Apennine Mountains

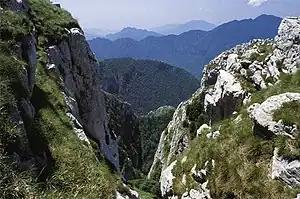
The Monti Picentini, in the Campanian Apennines

Other features between the western and central ranges are the plain of Rieti, the valley of the Salto, and the Lago Fucino; while between the central and eastern ranges are the valleys of Aquila and Sulmona. The chief rivers on the west are the Nera, with its tributaries the Velino and Salto, and the Aniene, both of which fall into the Tiber. On the east there is at first a succession of small rivers which flow into the Adriatic, from which the highest points of the chain are some 20km distant, such as the Tronto, Tordino, Vomano and others. The Pescara, which receives the Aterno from the north-west and the Gizio from the south-east, is more important; and so is the Sangro.